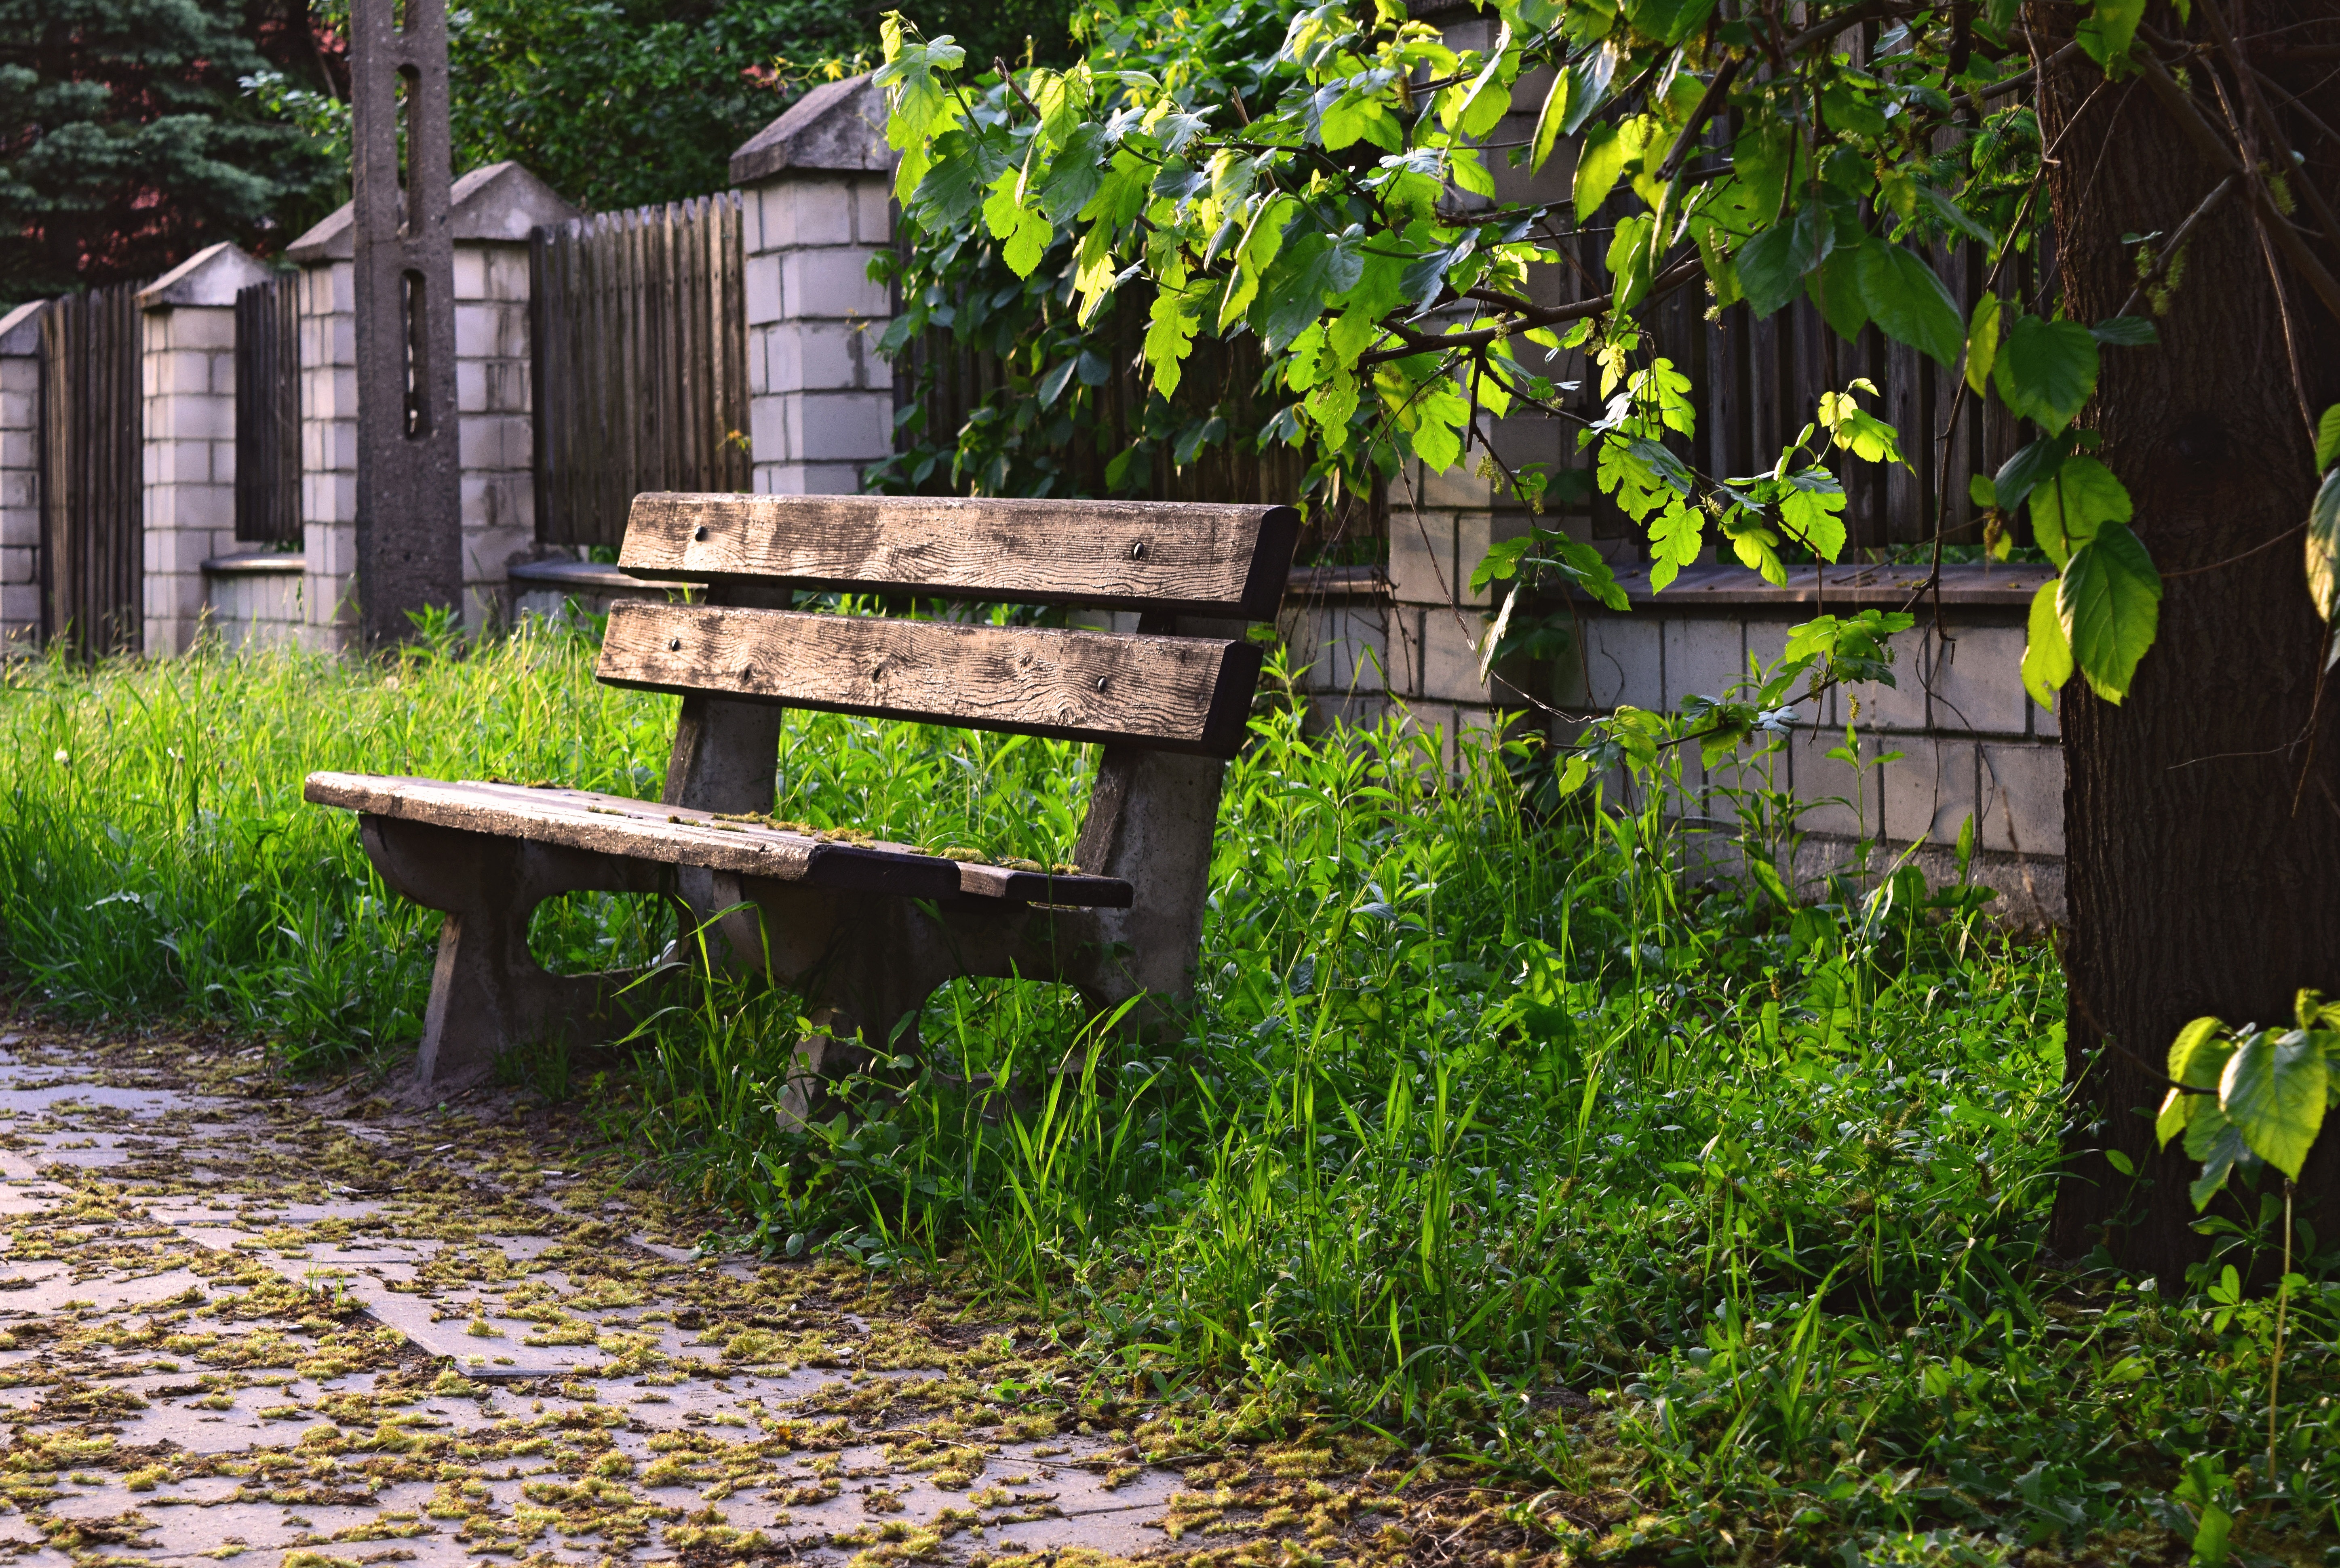
tree, nature, grass, wood, bench, farm, leaf, sidewalk, flower, green, autumn, backyard, empty, agriculture, garden, bus stop, wooden, yard, rural area, outdoor structure